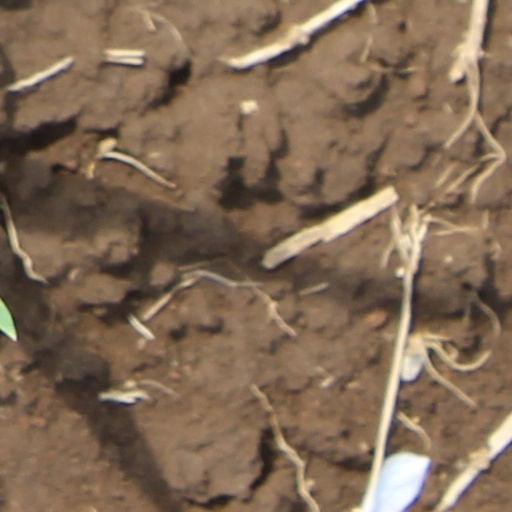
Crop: wheat